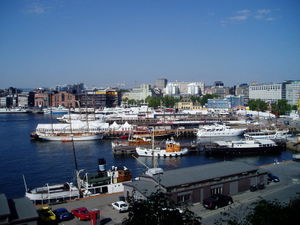
Aker Brygge / Eksterne Henvisninger
Aker brygge og Rådhuspladsen i Oslo, set fra Akershus slot
Aker Brygge er et område og et indkøbscenter i bydelen Frogner i Oslo. Det ligger på vestsiden af Pipervika, på det tidligere værftsområde, Akers Mekaniske Verksted AS, som blev nedlagt i 1982. Før værkstedet etablerede sig her i 1854, blev området kaldt Holmen. Det var et gammelt landbrugsareal hvor nogen industribedrifter etablerede sig og en forstadsbebyggelse voksede frem tidligt i 1800tallet.